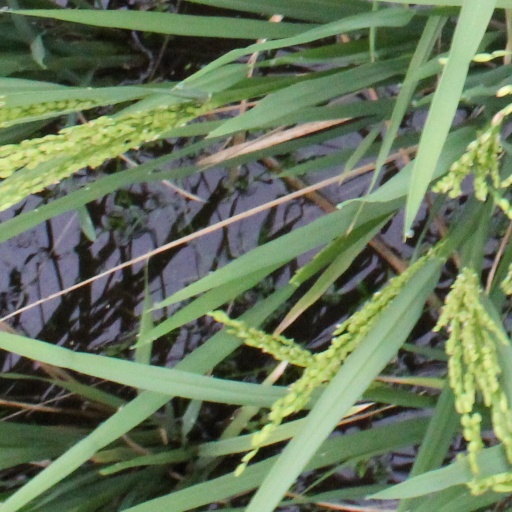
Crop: rice